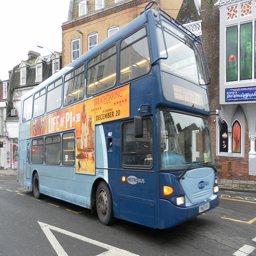
A double deck tour bus riding down a street.
A double decker bus is on a street near buildings.
A Double Decker bus drives down the street.
A blue double decker bus driving past tall buildings.
a bus moving down the street corner.